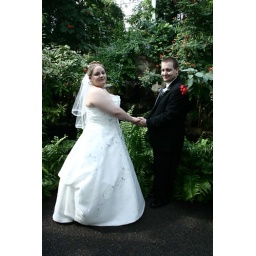
Taken in the butterfly house after our wedding. May 7, 2006